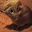
Label: shrew